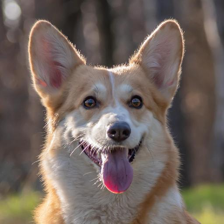
Label: animals